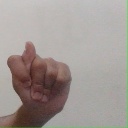
अक्षर: ट